Operational Requirement F.155

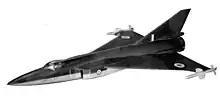
A projected fighter derivative of Fairey's successful FD2 experimental aircraft

Fairey drew on their experience with the Fairey Delta 2 (FD2). Their first proposal was a single-engined fighter development of the existing FD2, which was felt to have good export potential although it did not meet the RAF criteria laid down in O.R. F.155. A larger twin-engined design tailored to the operational requirement followed on from this, which became known simply as the "Delta III". A fighter-bomber derivative of this aircraft was also envisaged, with Bristol Olympus 21R engines coupled with a large ventral drop tank giving a much-improved radius of action at low altitude. Fairey, like some of the other manufacturers, felt that carrying 4 missiles was too onerous especially given the size of the radar guided Red Hebe and provided designs based on a payload of only two missiles. They also took the mixed power route for both the FD2 based and the new 'FD3' designs, with both making provision for the fitting of de Havilland rocket engines.